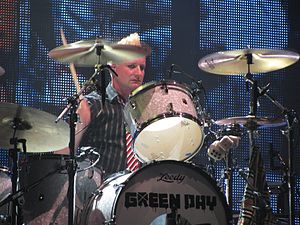
Tré Cool
Tré Cool er trommeslager i punk-/rockgruppen Green Day.